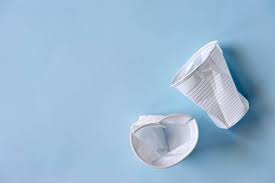
Waste category: plastic